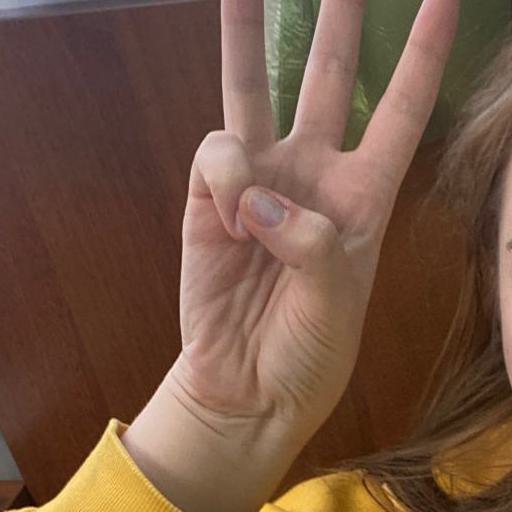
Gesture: three